Mixed-race Brazilian

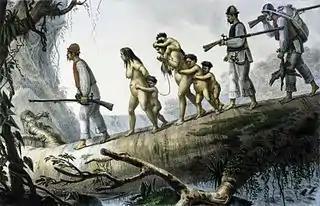
Debret: a Guarani family captured by slave hunters in Brazil.

Before the arrival of the Portuguese in 1500, Brazil was inhabited by nearly five million Amerindians. The Portuguese colonization of Brazil started in the sixteenth century. In the first two centuries of colonization, 100,000 Portuguese arrived in Brazil (around 500 colonists per year). In the eighteenth century, 600,000 Portuguese arrived (6,000 per year). Another race, Blacks, were brought from Africa as slaves, starting around 1550. Many came from Guinea or from West African countries - by the end of the eighteenth century many had been taken from Congo, Angola and Mozambique (or, in Bahia, from Benin). By the time of the end of the slave trade in 1850, around 3.5 million slaves had been brought to Brazil–37% of all slave traffic between Africa and the Americas.